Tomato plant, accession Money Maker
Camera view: vertical (180 deg); turntable rotation: 30 degrees
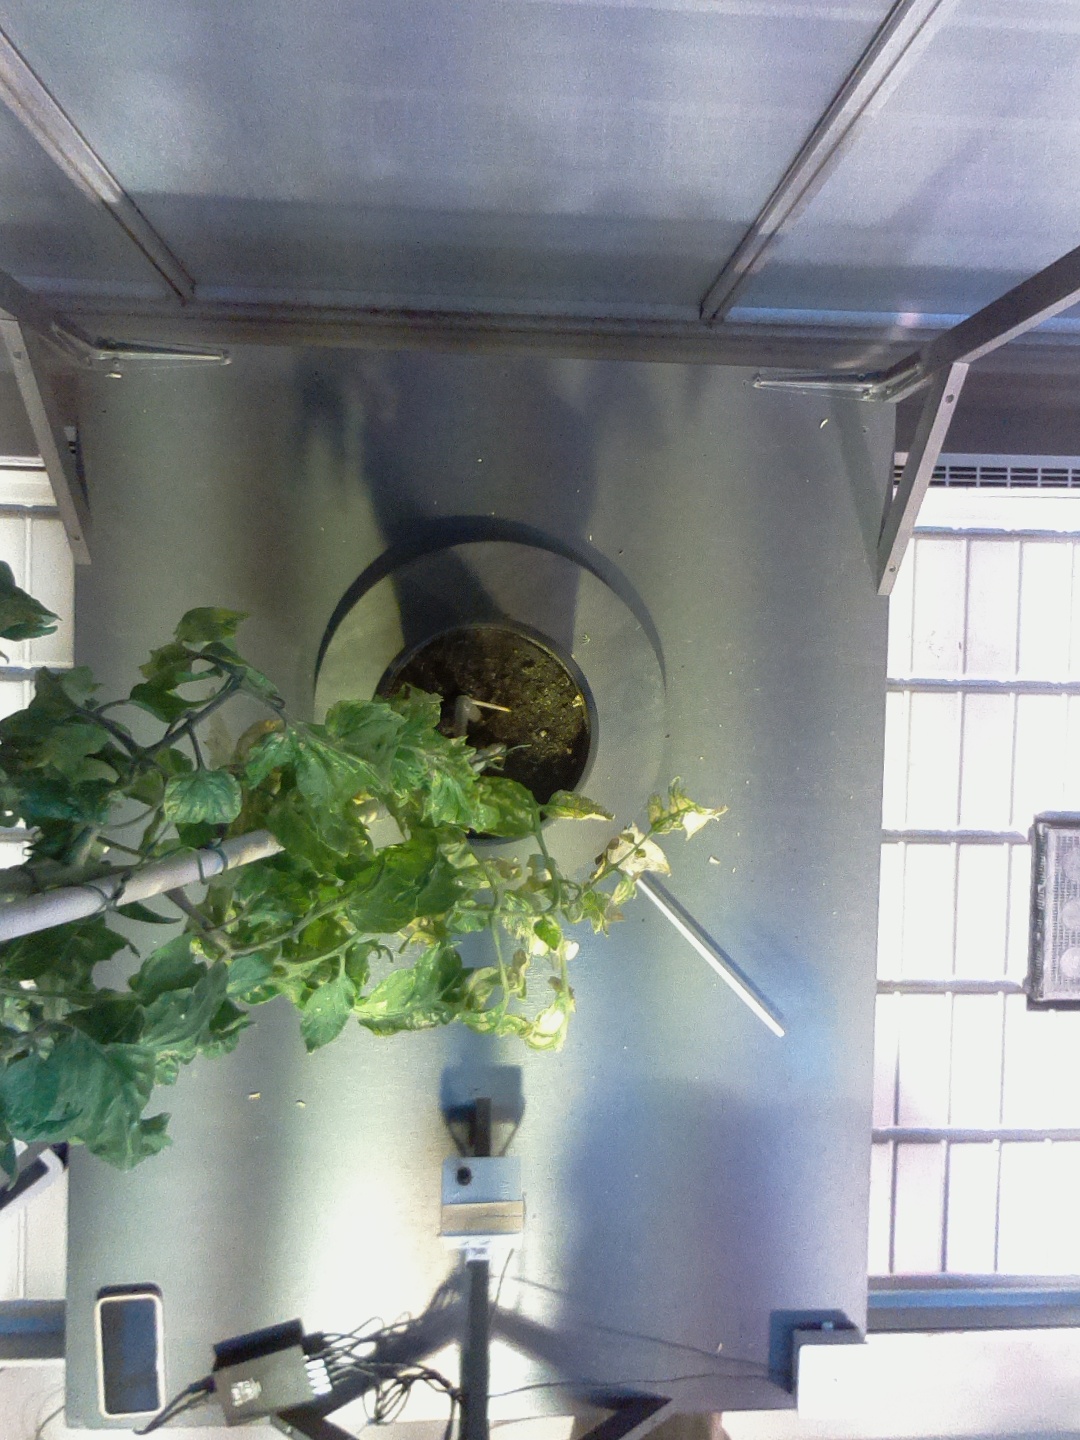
BBCH growth stage 79: 90% -100% of final fruit size